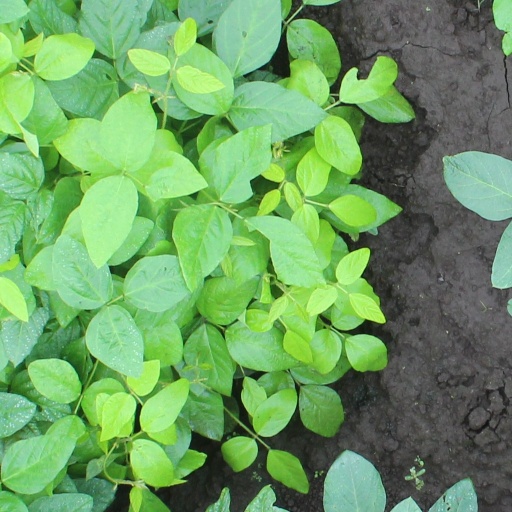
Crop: soybean